1955–56 Challenge Cup

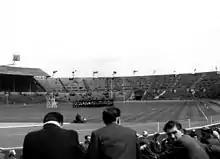
A marching band provides entertainment at Wembley Stadium before the 1956 Challenge Cup final.

In the Challenge Cup tournament's final St. Helens faced Halifax. Played on 28 April 1956 at Wembley Stadium in front of a crowd of 79,341, St Helens won 13-2. This was Saints' first Challenge Cup final win in five Final appearances. Alan Prescott, their prop forward was awarded the Lance Todd Trophy for man-of-the-match.